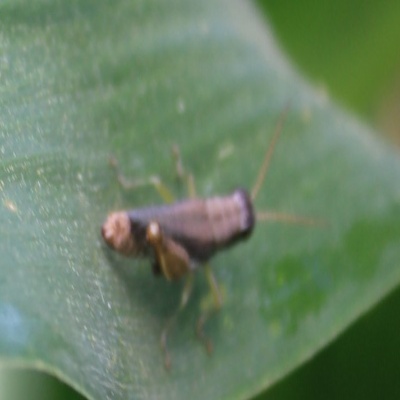
Crop: Maize
Condition: grasshoper